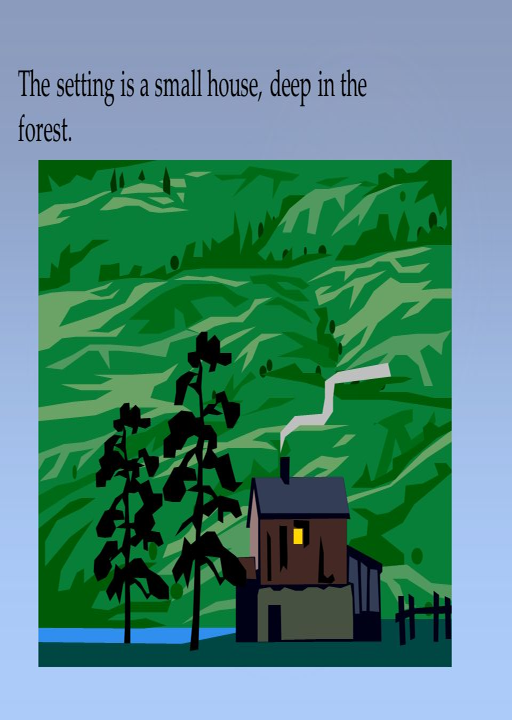
the setting is a small house , deep in the forest .